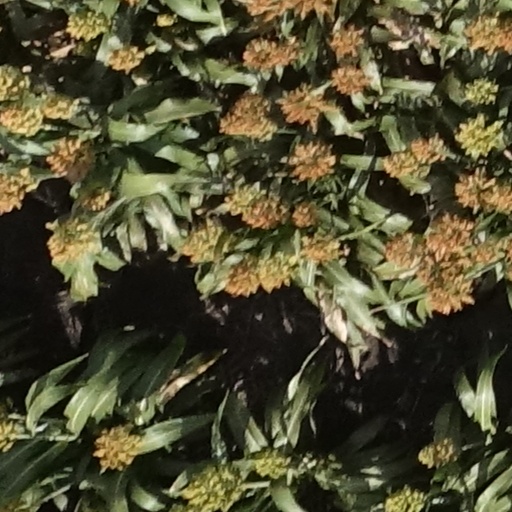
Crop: sorghum